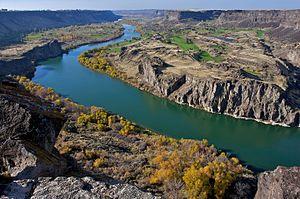
Cette liste de gorges comprend des gorges terrestres et sous-marinnes. Les gorges terrestres sont triés par continent, puis par pays.